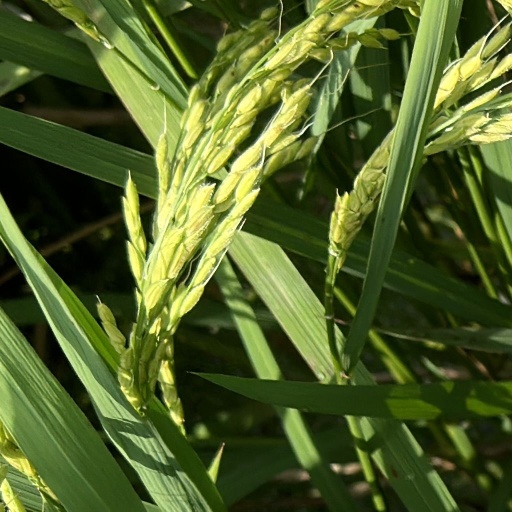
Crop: rice